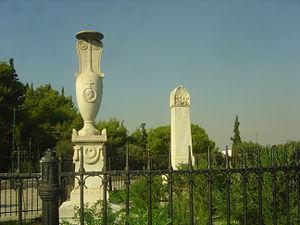
Charles Lenormant, né à Paris le 1ᵉʳ juin 1802 et mort à Athènes le 22 novembre 1859, est un archéologue, égyptologue et numismate français, qui fut professeur au Collège de France et conservateur au Cabinet des antiques et des médailles de la Bibliothèque nationale.